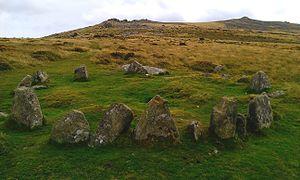
Cette liste non exhaustive recense les principaux sites mégalithiques du Devon.